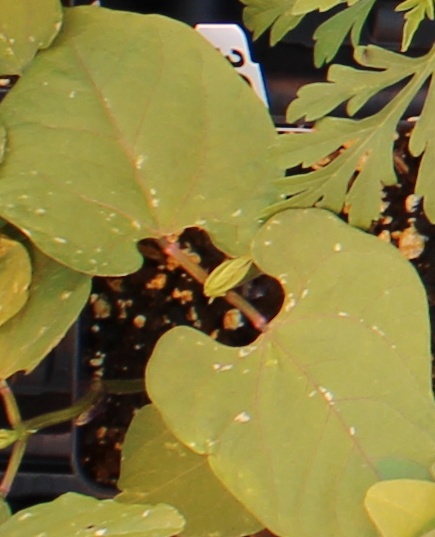
Label: Blackbean